Daqin Pagoda

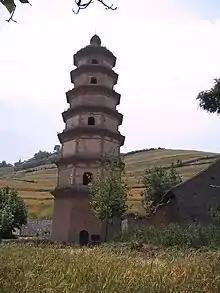
Remnants of the pagoda

The Daqin Pagoda is a Buddhist pagoda in Zhouzhi County of Xi'an (formerly Chang'an), Shaanxi Province, China, located about two kilometres to the west of Louguantai temple. The pagoda has been claimed as a Church of the East in China church from the Tang dynasty but there has been no conclusive evidence of such a connection.